Mercy Drive

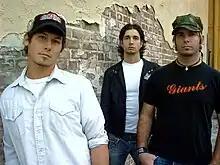
Jimmy McGlothlin, Corey Lane, and Jake Beard of Mercy Drive

Mercy Drive is an American hard rock band originally based out of Central Florida, best known for writing and performing entrance themes for WWE, most notably Maven Huffman ("Tattoo") and Randy Orton ("Burn In My Light").